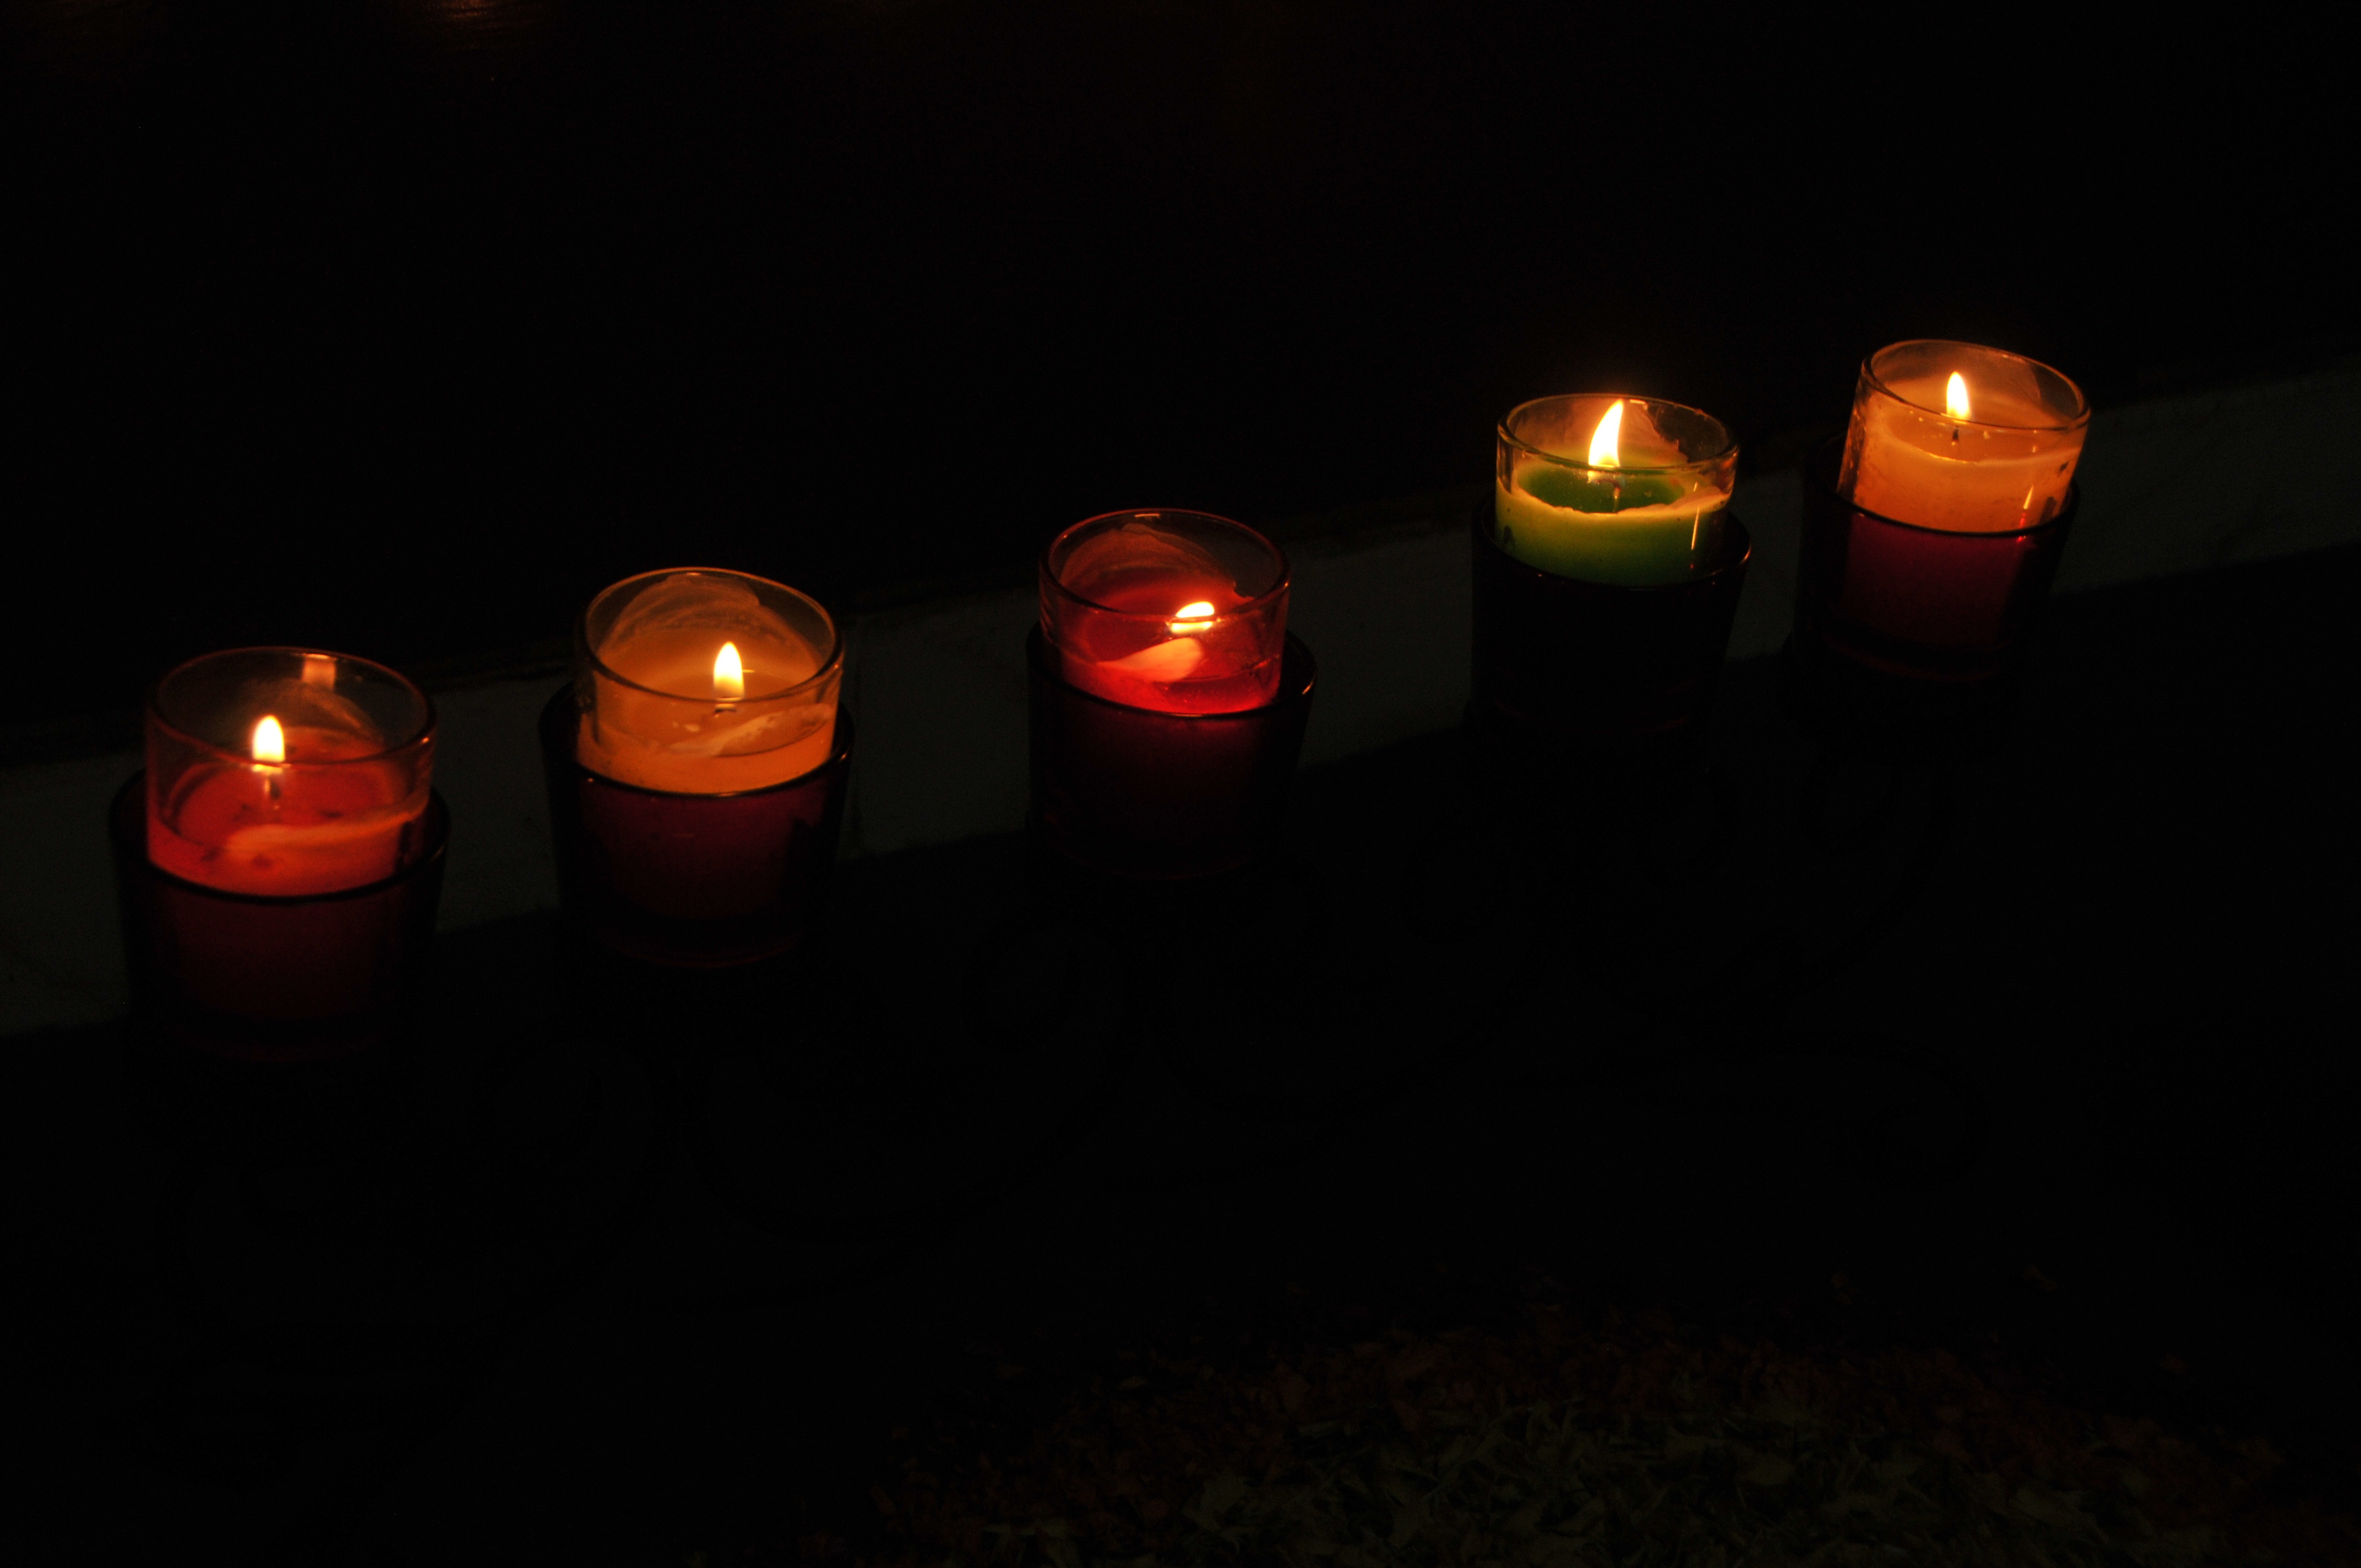
light, night, red, flame, darkness, candle, lighting, candles, culture, shape, greetings, macro photography, still life photography, diya